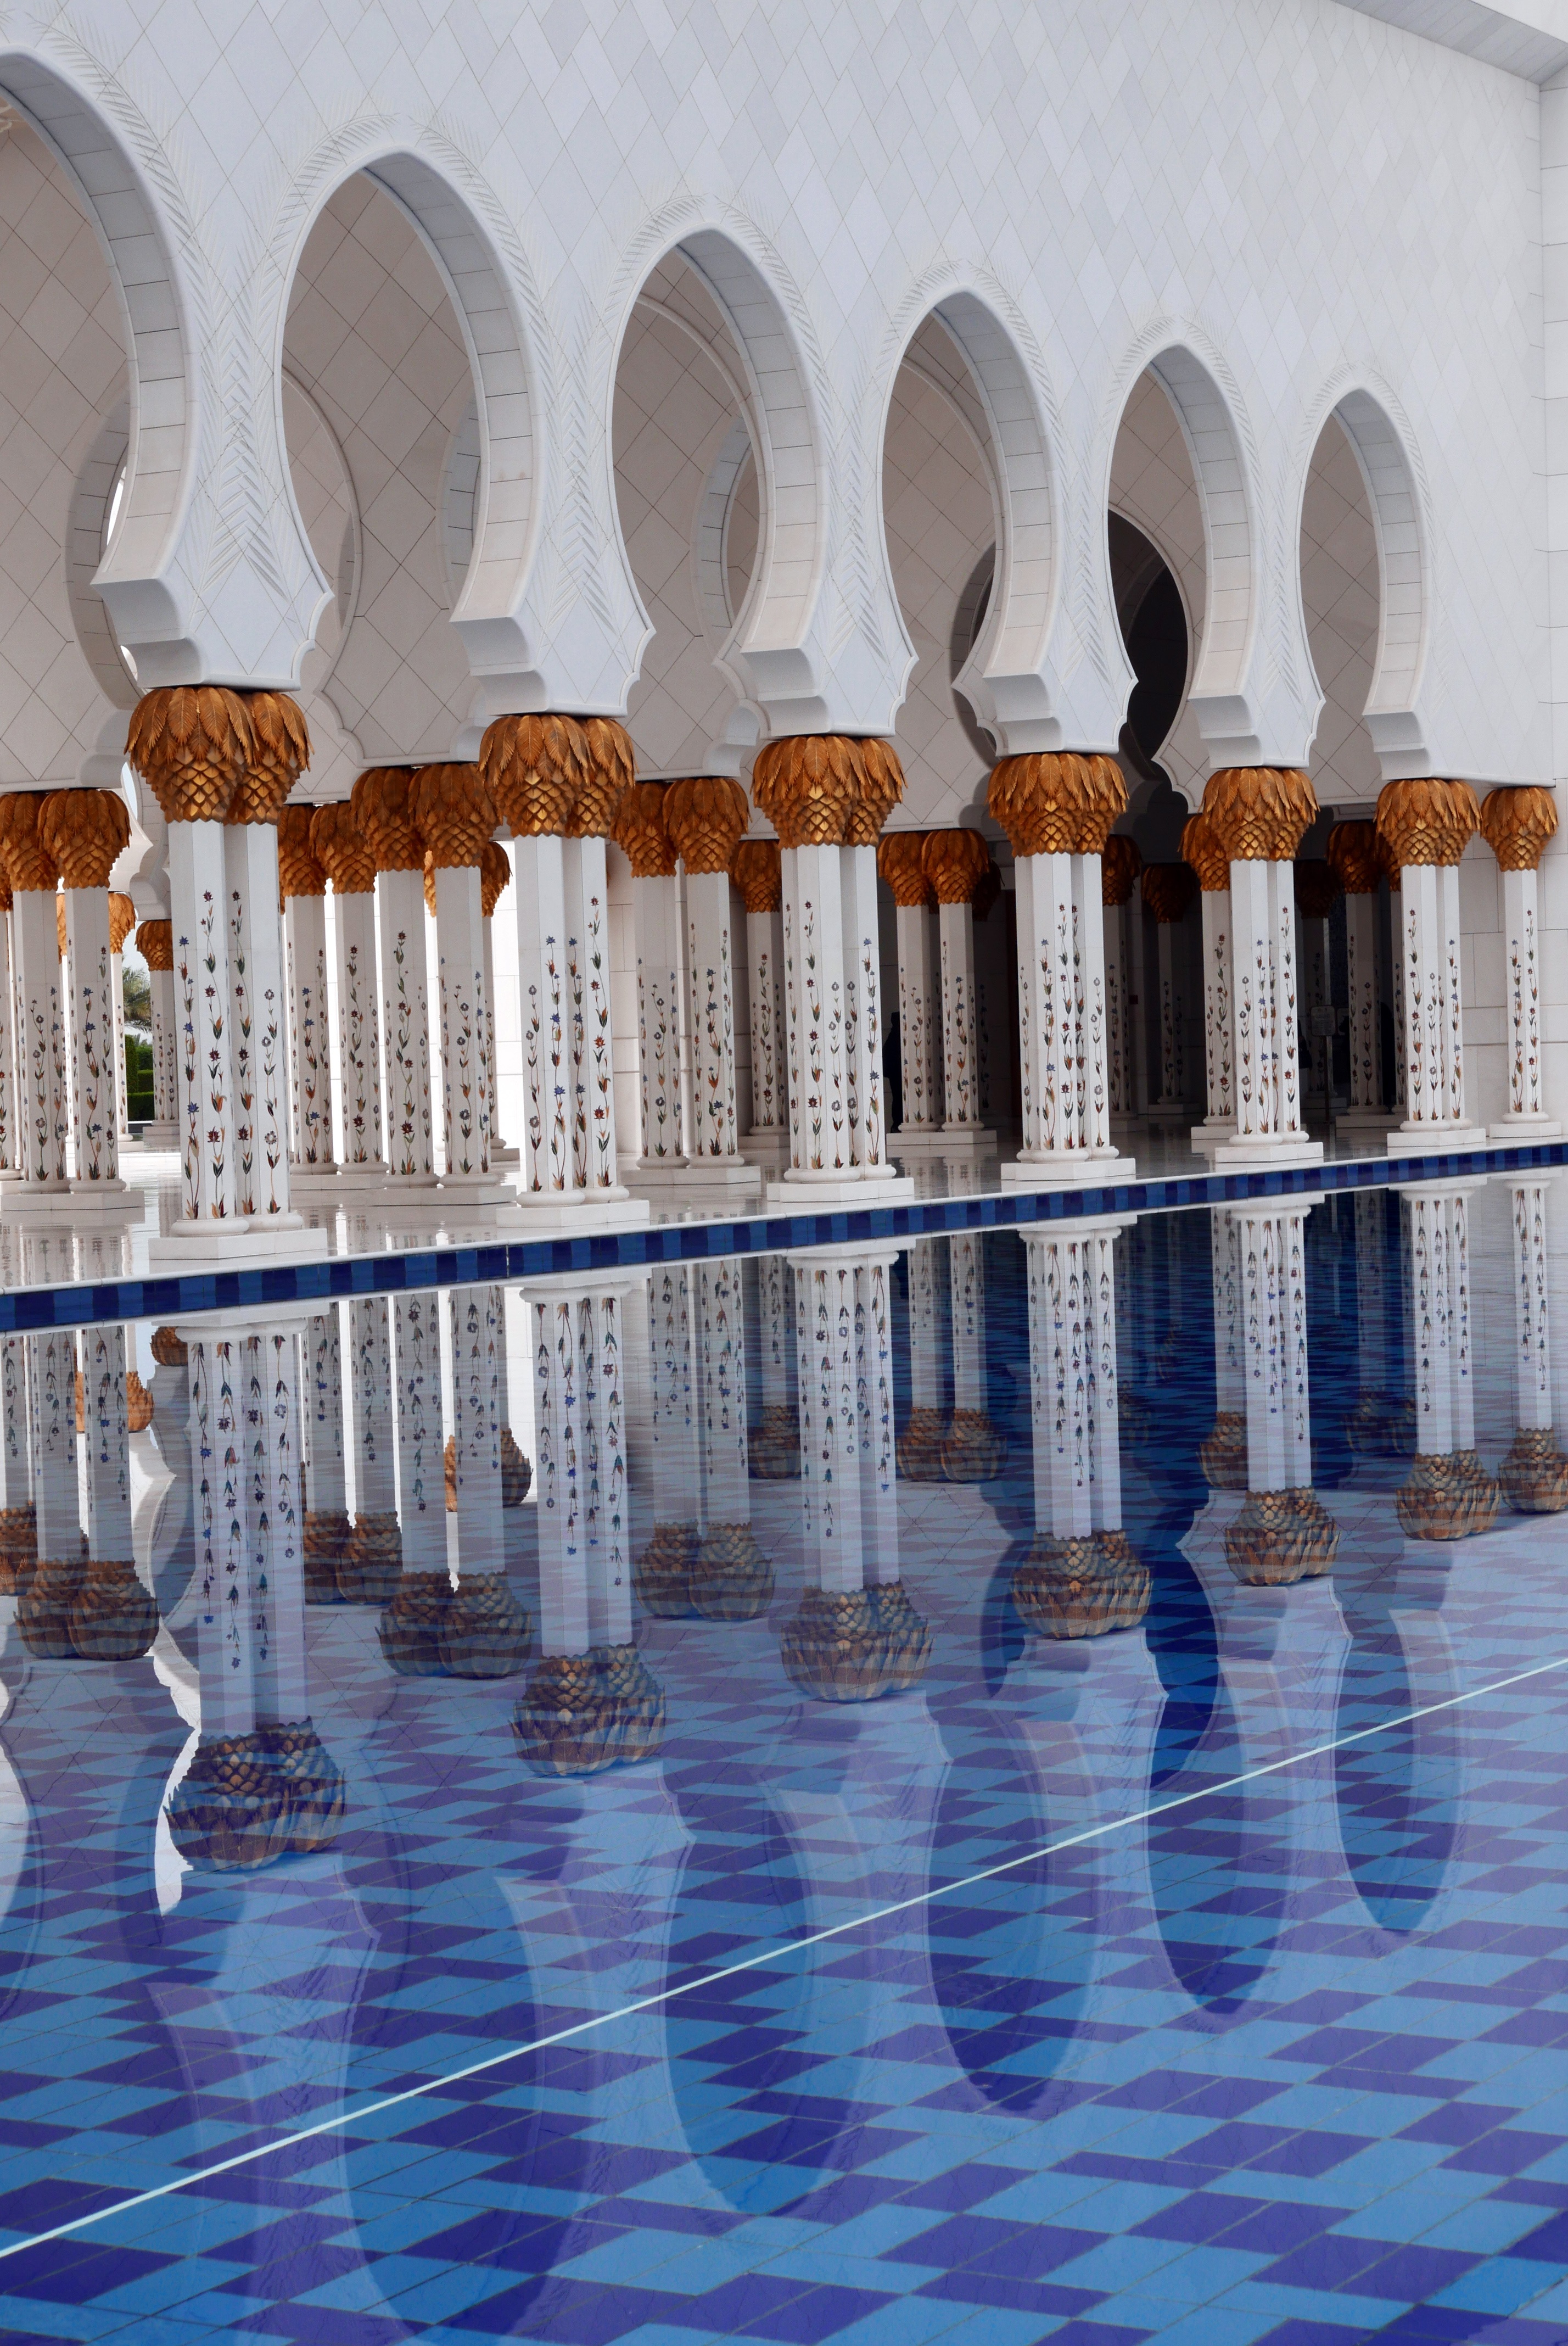
water, architecture, ice, reflection, fountain, mosque, water feature, abu dhabi, sheikh zayed mosque, islamic architecture, baluster